University of Utah College of Science

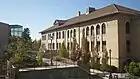

This building was designed by Richard Kletting and completed in 1901. That same year, the building was nearly destroyed by fire. Only the foundation and walls were left standing. Fortunately, these were in good condition and the building contents had been restored or replaced by the time the university opened in 1902. Uses of the building have been primarily for the sciences, with chemistry, physics and mathematics taught there through several generations. In 1976 the building was named the John A. Widtsoe Building, after the former president of the University of Utah who served from 1916 to 1921.